Milica Radisic

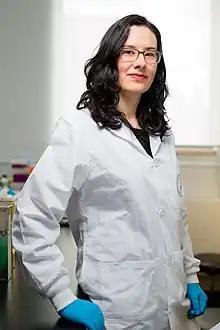
Radisic in 2016

Milica Radisic (Serbian: Милица Радишић/Milica Radišić; born 1976) is a Serbian Canadian tissue engineer, academic and researcher. She is a professor at the University of Toronto’s Institute of Biomaterials and Biomedical Engineering, and the Department of Chemical Engineering and Applied Chemistry. She co-founded TARA Biosystems and is a senior scientist at the Toronto General Hospital Research Institute.